Staurocalyptus

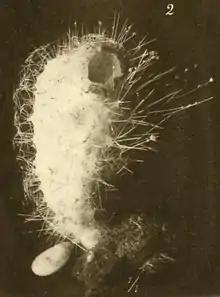
"S. pleorhaphides"

Ijima circumscribed "Staurocalyptus" as a genus in the family Rossellidae. His initial taxonomy included three newly described species and two transferred from "Rhabdocalyptus". Ijimi did not designate a type species; in 1967 V. M. Koltun designated "Rhabdocalyptus dowlingi" as the type species. A 2002 revision of Rossellidae by K. R. Tabachnick demoted "Staurocalyptus" to be a subgenus of "Acanthascus" and designated a new type species: "Staurocalyptus glaber" . However, , WoRMS still classifies "Staurocalyptus" as a genus and follows Koltun's type species designation, not that of Tabachnick.